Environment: real
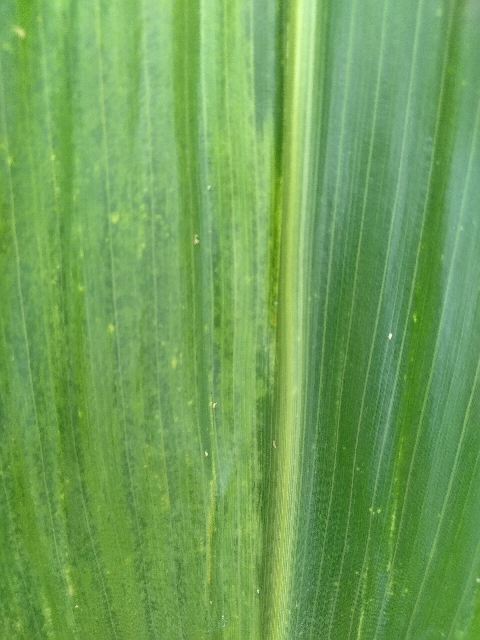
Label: lethal_necrosis